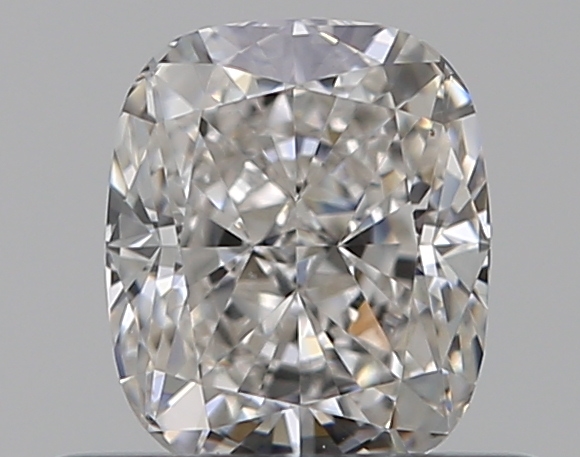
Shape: cushion
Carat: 0.51
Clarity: VS1
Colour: G
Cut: EX
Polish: EX
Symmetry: EX
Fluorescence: N
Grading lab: GIA
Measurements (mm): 5.02 x 4.23 x 2.87